Jeff Lehman (politician)

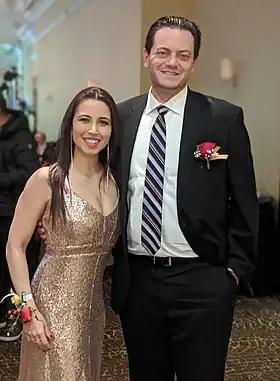
Jeff Lehman and Carolina Belmares

Lehman lives with partner Carolina Belmares, a fitness and nutrition coach, writer, and speaker. Their blended family includes their four children and twenty-pound cat, Churro. The couple have been prominent supporters of local causes, including Belmares' work to support new Canadians and ethnocultural communities in the Simcoe County area.